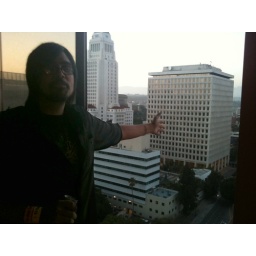
Screenless window on the 26th floor of the Kyoto Grand Hotel and Gardens in Los Angeles, CA